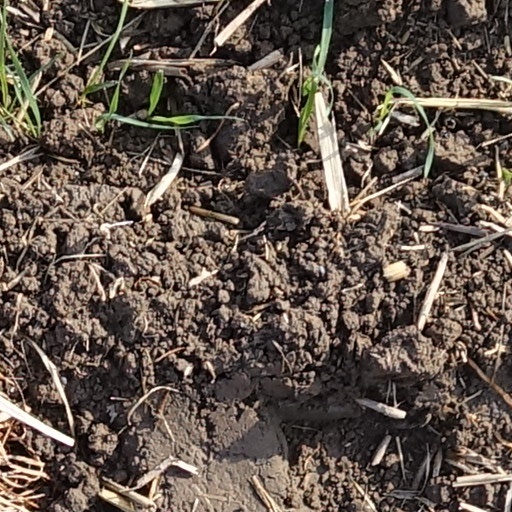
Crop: wheat